Answer in natural language. Considering the relative positions, is HousePlant (marked A) to the left or right of Window (marked C)? Choose between the following options: left or right
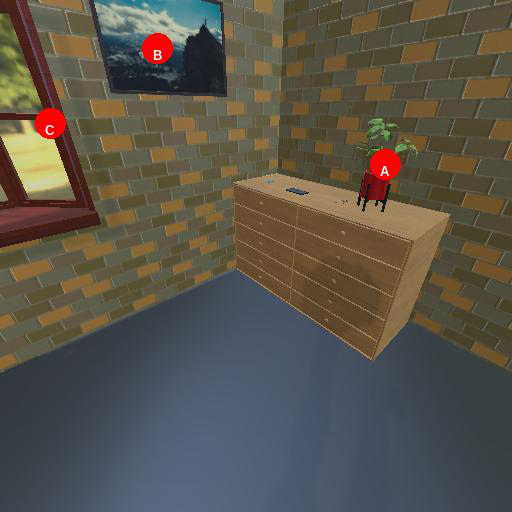
<answer>right</answer>